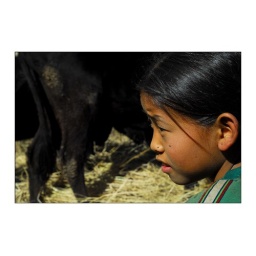
||| the girl in the paddy field |||